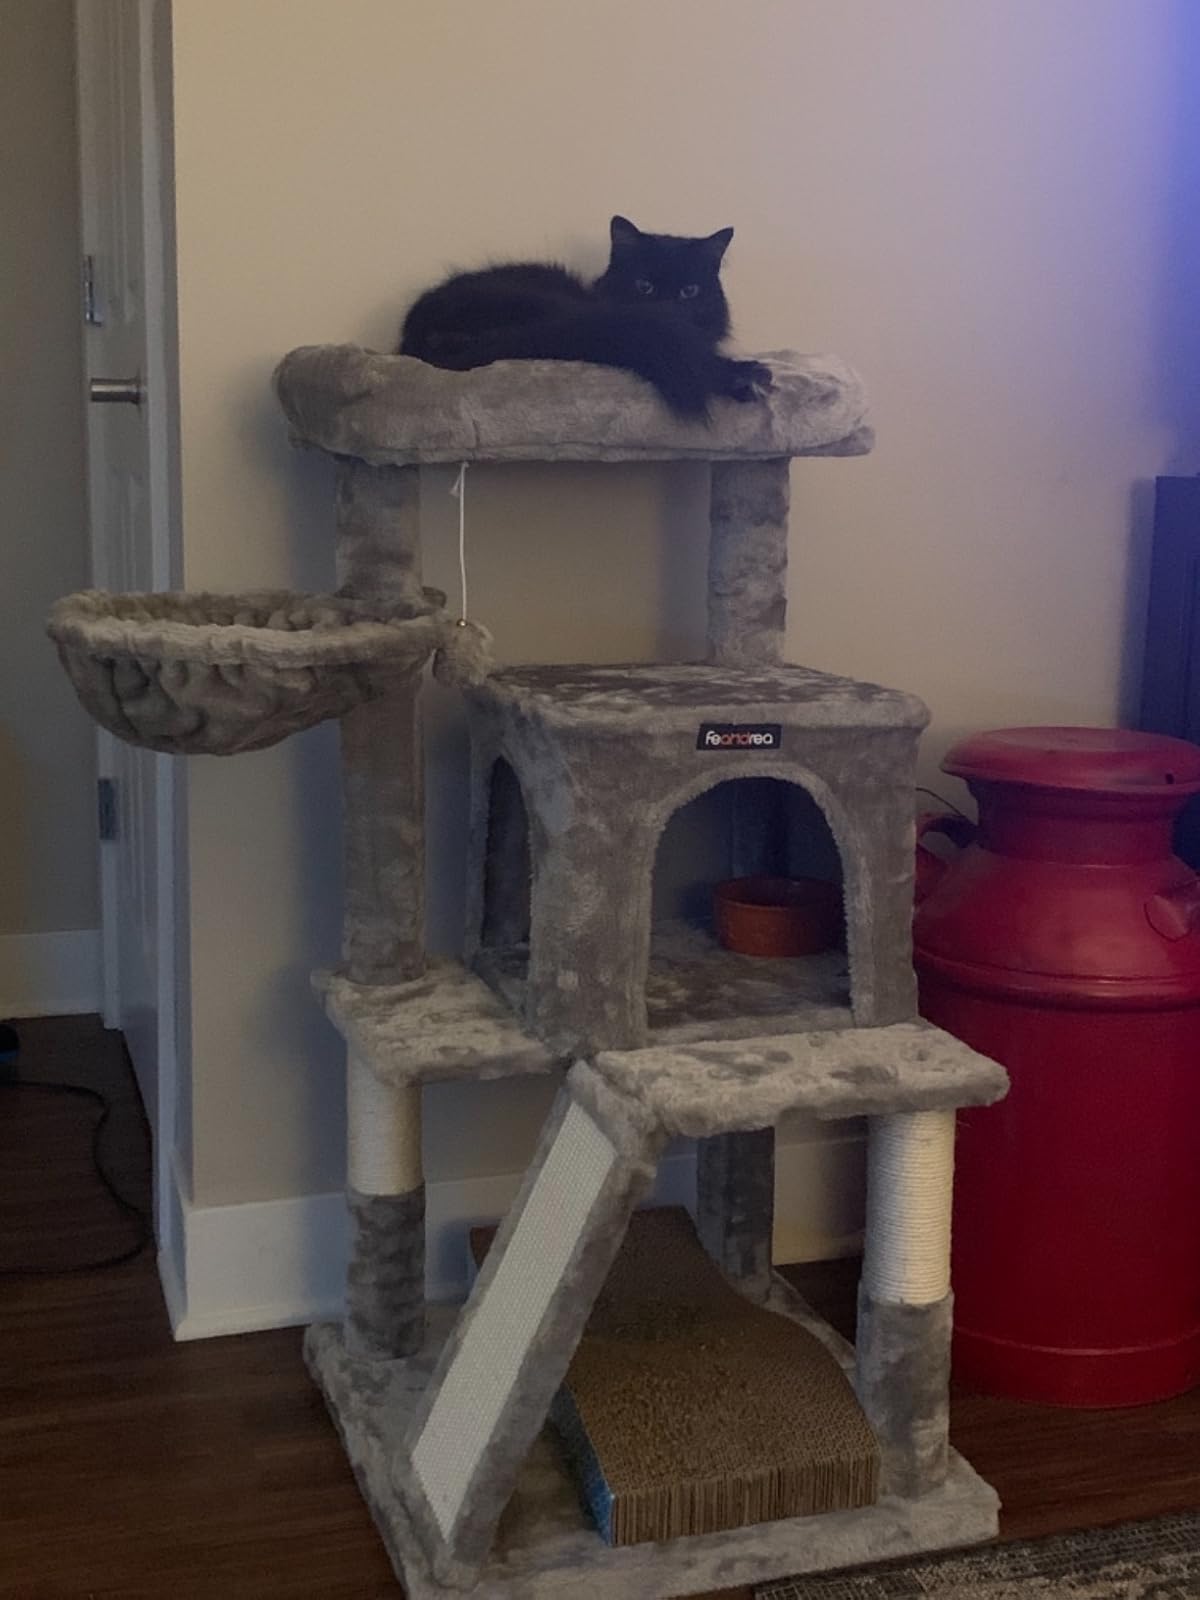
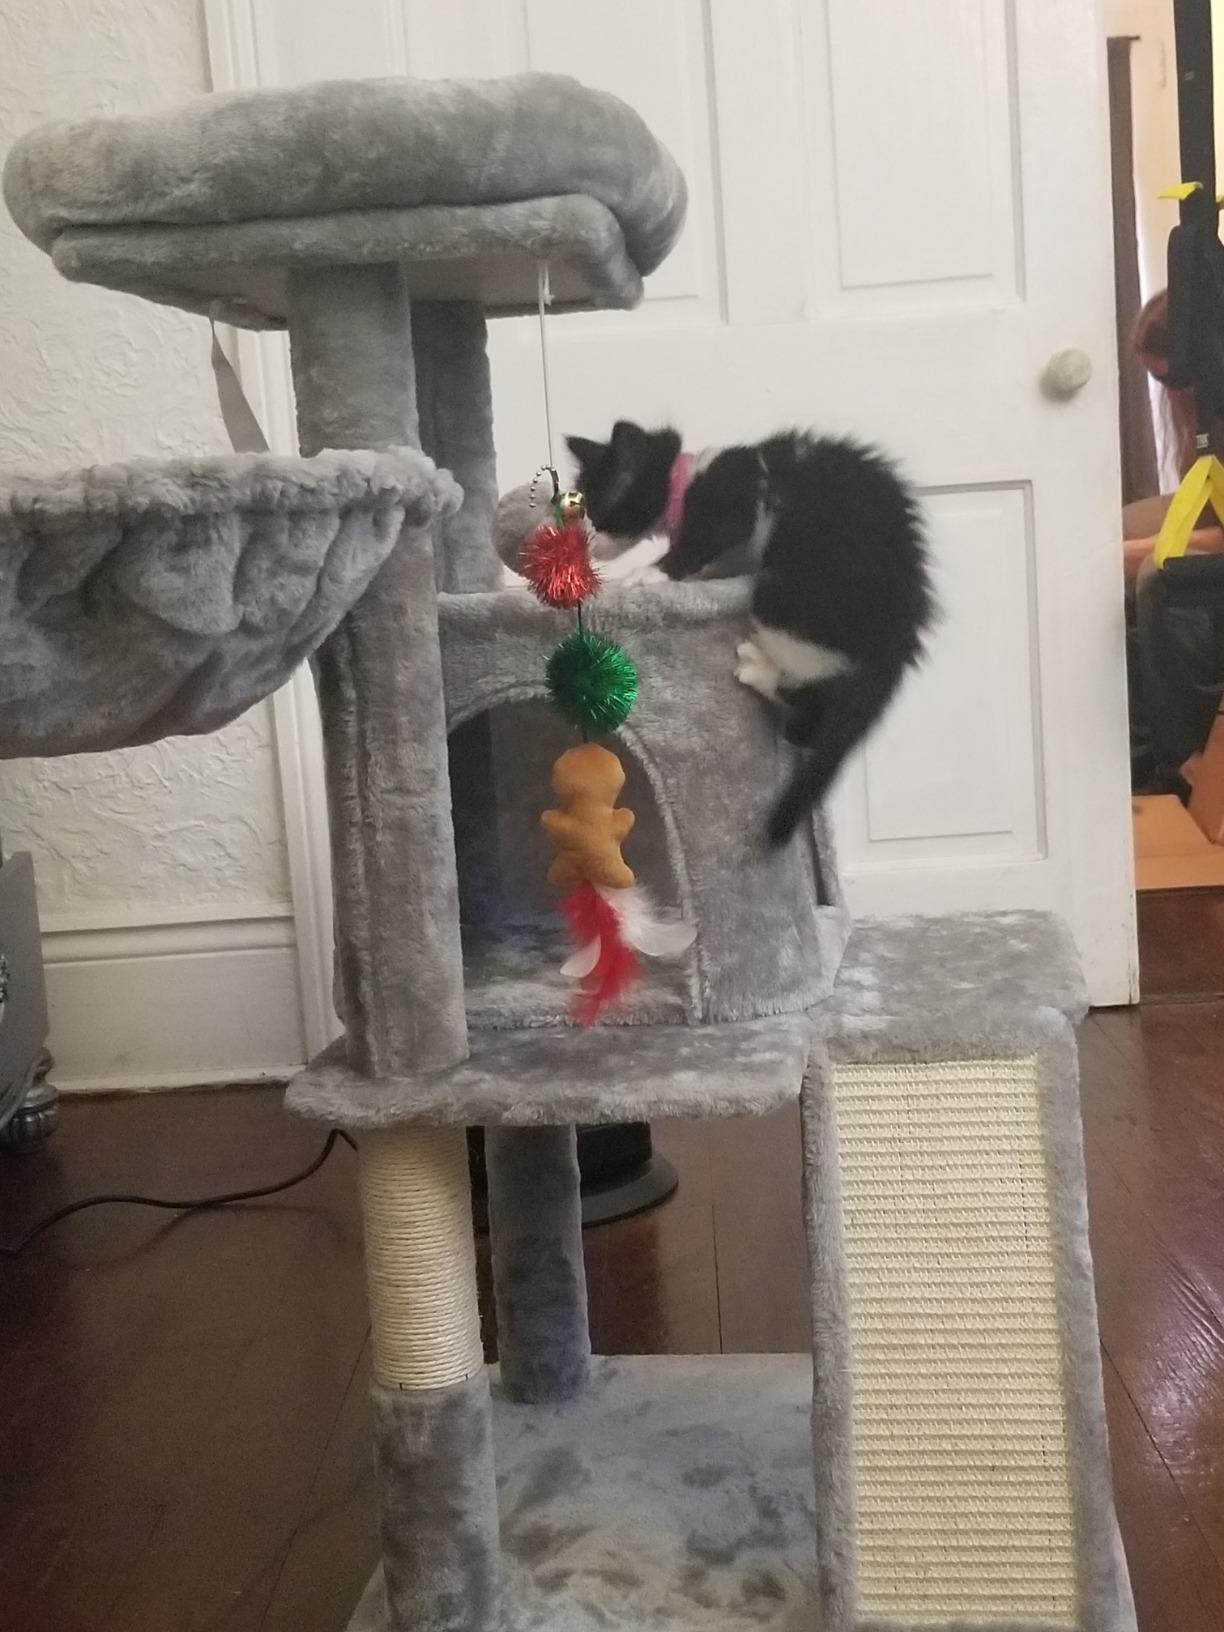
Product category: items_cat tree
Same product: yes